Tours Amphitheatre

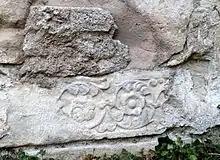
Block reused to repair the facade of the amphitheater (Departmental Archives of court) .

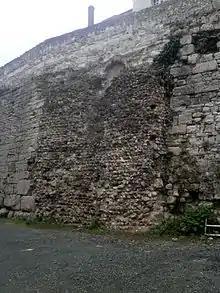
Solid masonry attributed to an outer staircase or a fortification tower of the amphitheater.

In the ninth century, a section of the front of the amphitheater that had long since collapsed, was repaired with large blocks borrowed from a public building, probably located in the castrum, which had stood since the height of the Roman Empire and also towers may have been built against the front of the amphitheater in the southern half during this time. These projects were likely on the orders of Charles the Bald who, in 869, ordered that the walls of several cities, including Tours be repaired to protect against the Norman raids. A charter of Charles the Simple dated 919 mentions the amphitheater, in the context of a land exchange in a place called "Arenas" (the Arena). This is the last explicit mention of the presence of the amphitheatre, the ruins of which were perhaps still visible in the undeveloped part of the city.